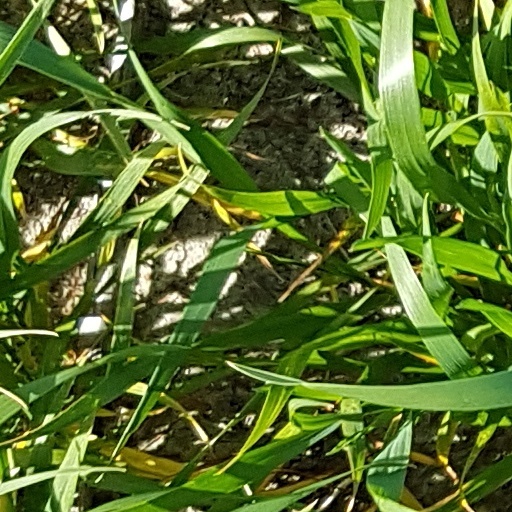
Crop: wheat